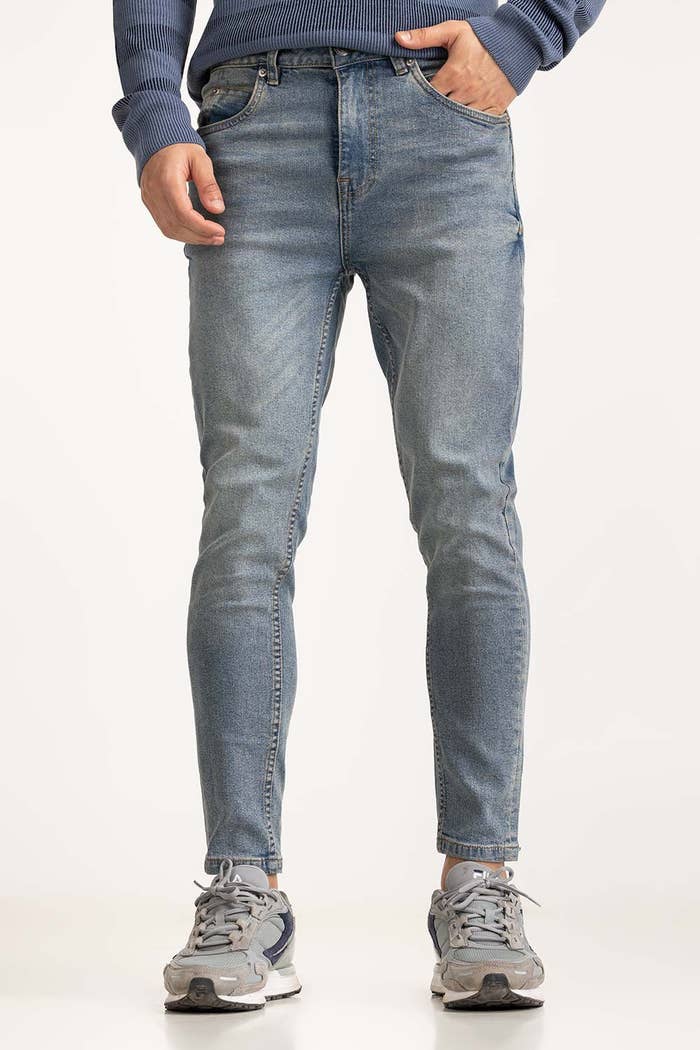
blue slim fit jeans